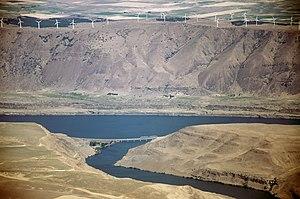
Un affluent est un cours d'eau qui se jette dans un autre milieu aquatique, en général au débit plus important, au niveau d'un point de confluence.